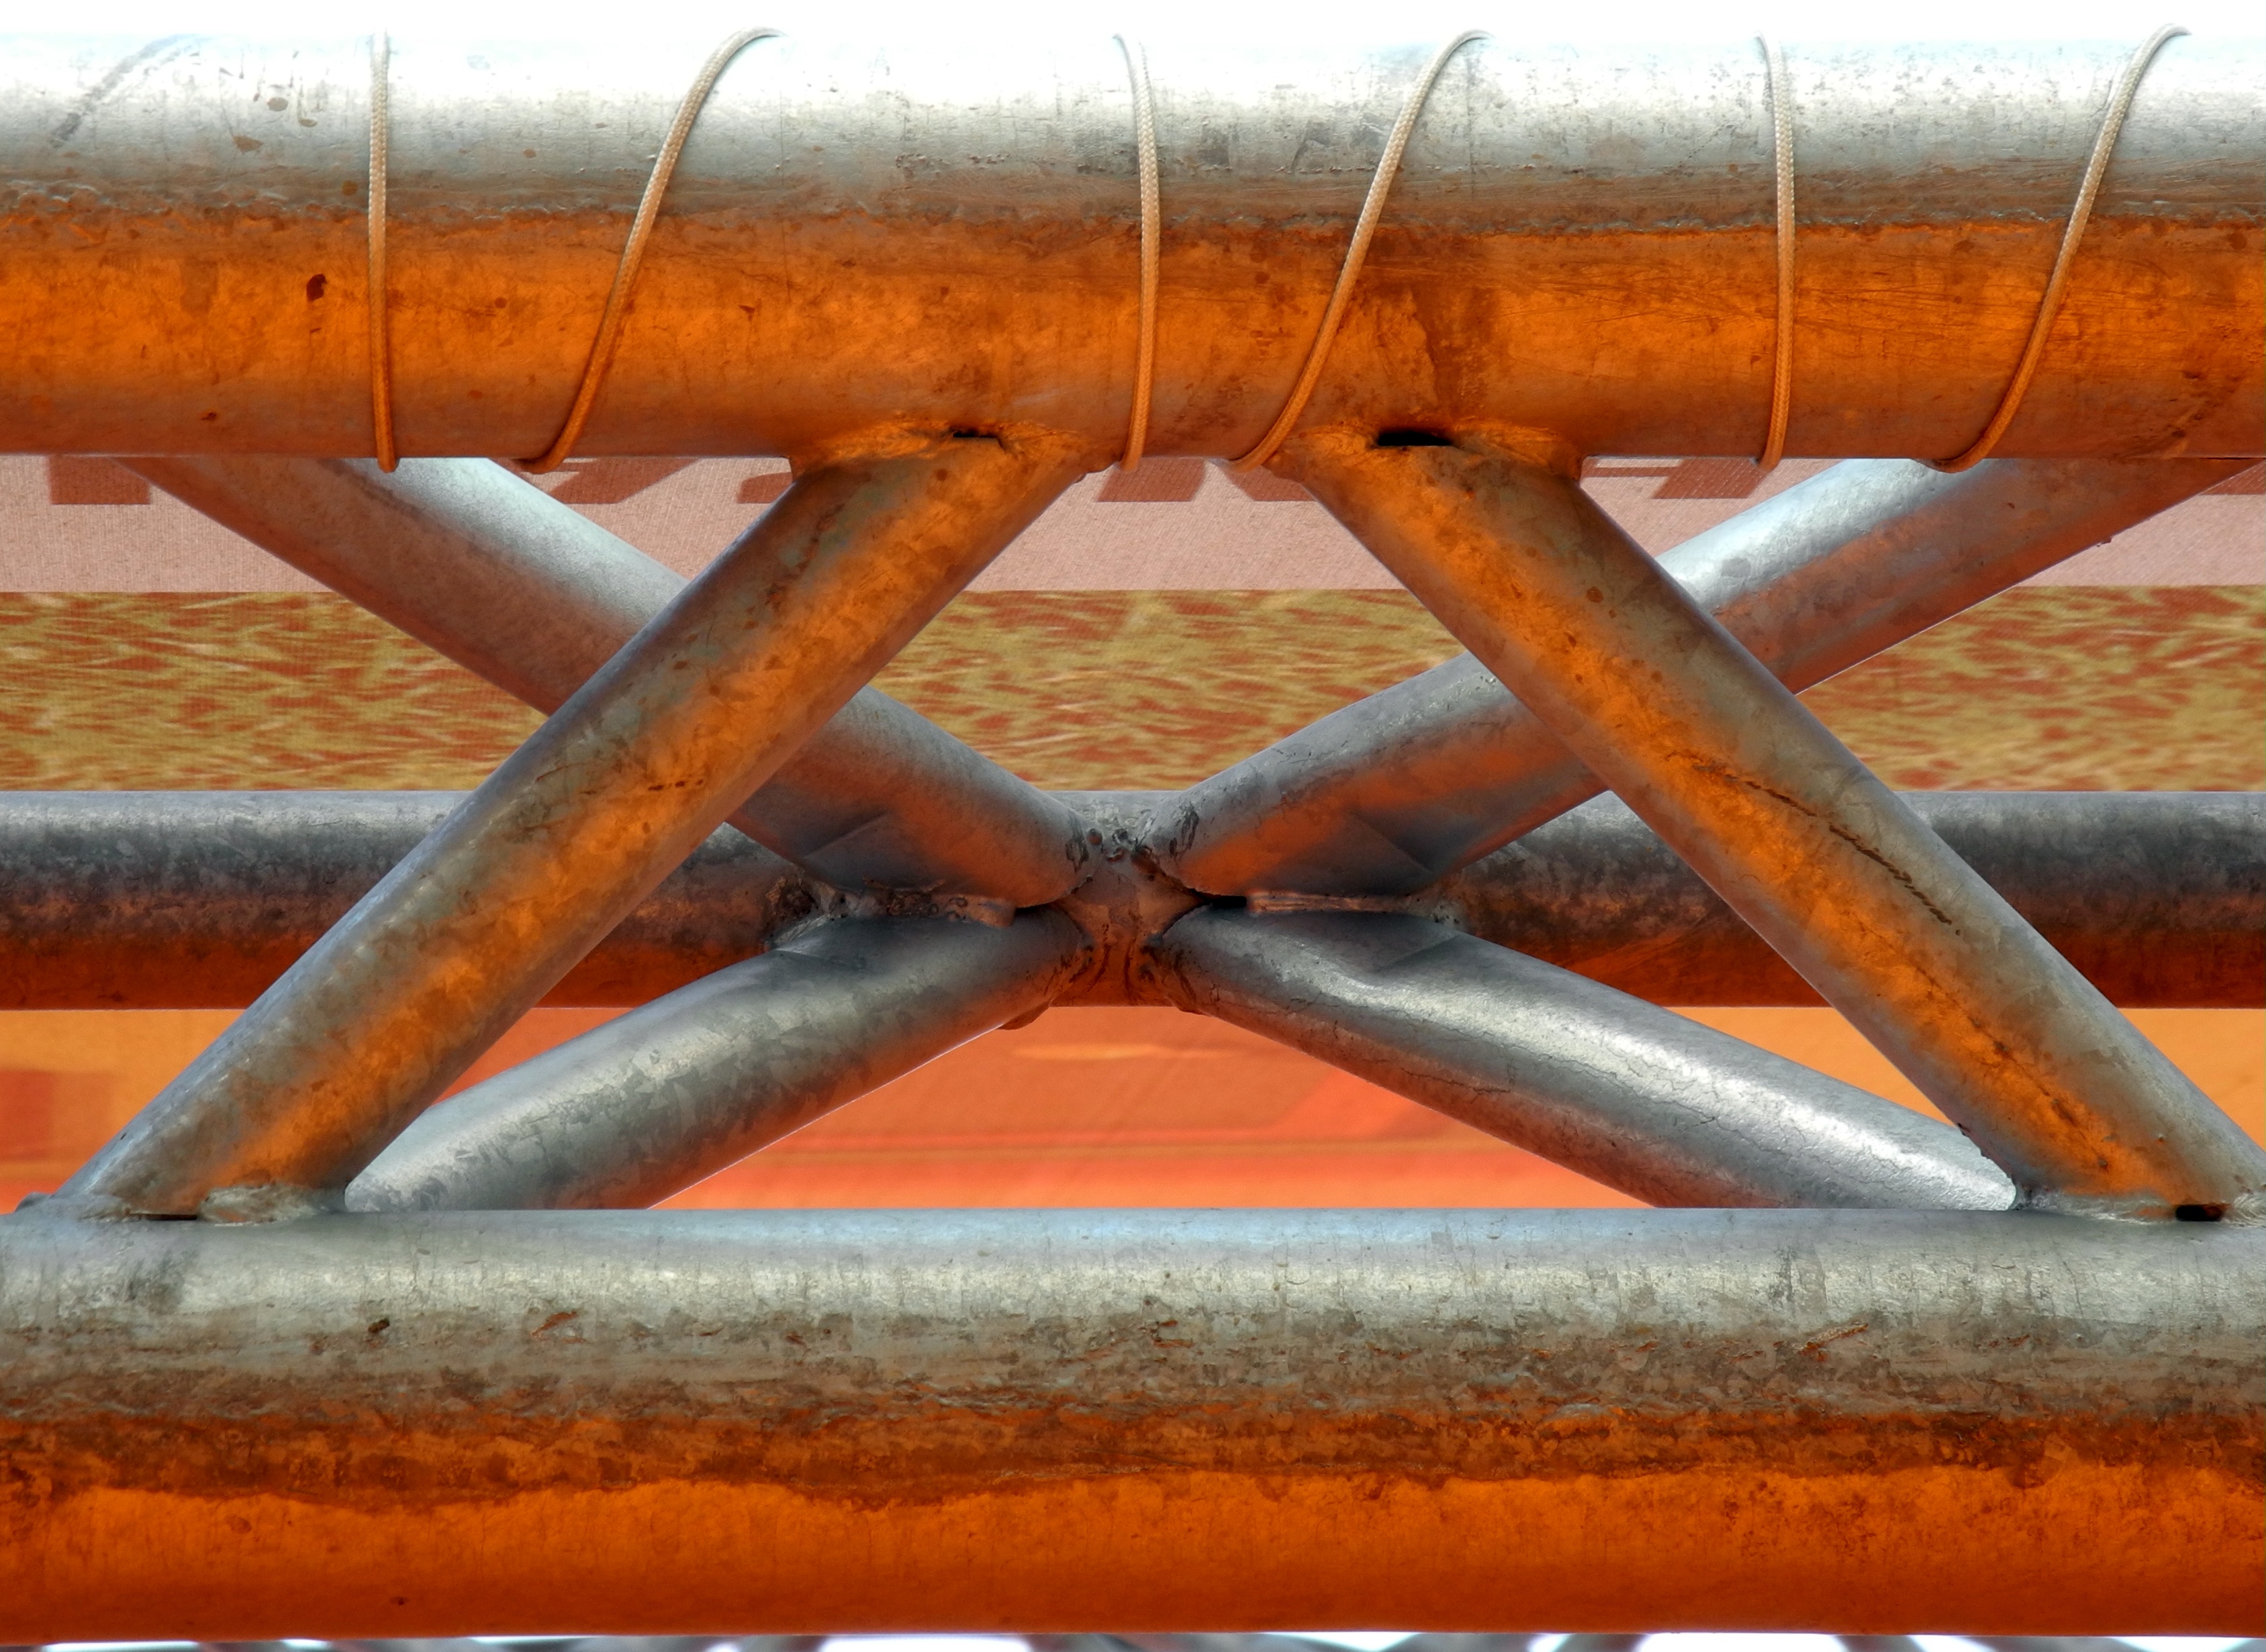
wood, beam, mast, nikon, furniture, weapon, coolpix, p7100, nikonp7100, man made object